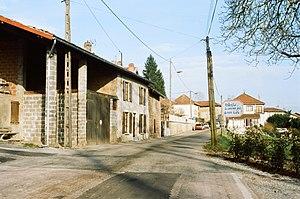
Village moderne de Saint-Clair-sur-Galaure
Saint-Clair-sur-Galaure est une commune française située dans le département de l'Isère en région Auvergne-Rhône-Alpes.